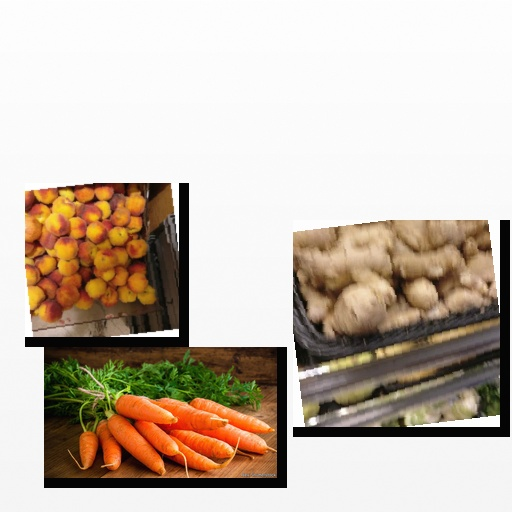
Food items: peach, carrot, ginger